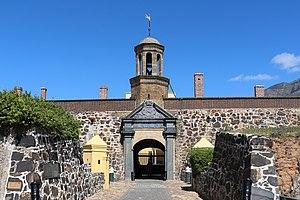
Entrée du Château de Bonne-Espérance, Le Cap, Afrique du Sud